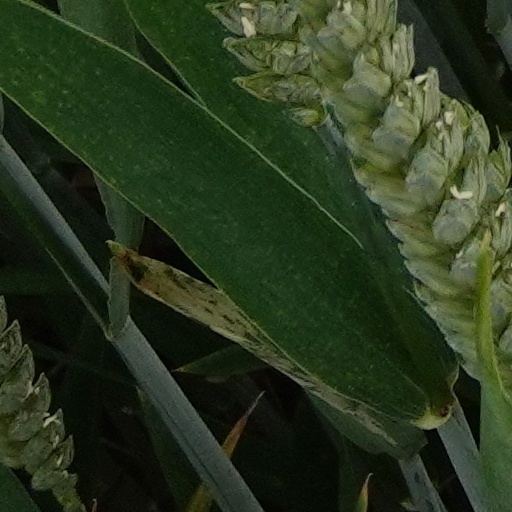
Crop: wheat